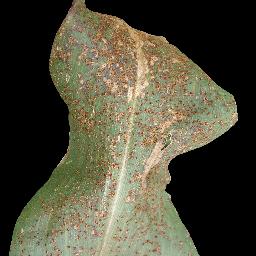
Label: Corn___Common_rust